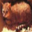
Label: cat